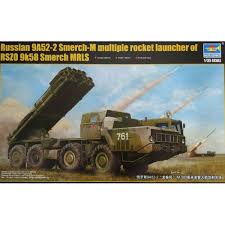
Label: BM-30